Montreal Metro

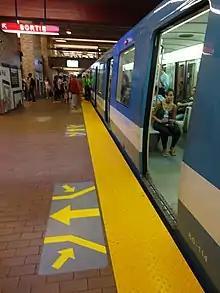
Markings on the floor indicate where the doors will open.

The average distance between stations is , with a minimum in the city centre between and stations and a maximum between and stations of . Average station depth is . The deepest station of the network, , has its bound platform located underground. The shallowest stations are and Longueuil-Université-de-Sherbrooke terminus, below surface.